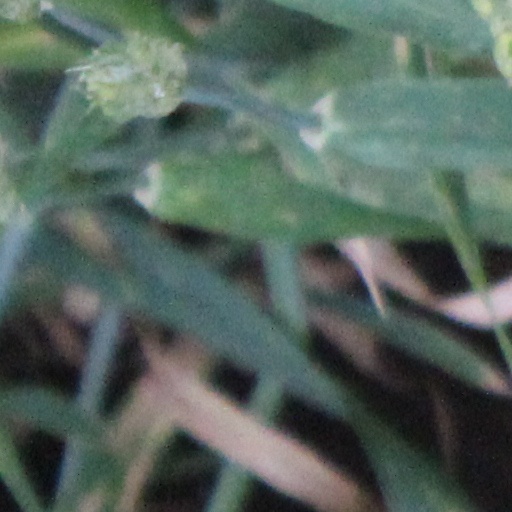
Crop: wheat